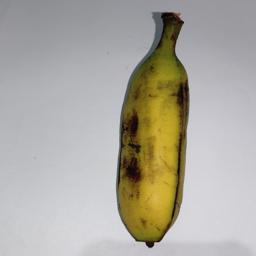
Banana variety: Sagor Kola